Millo

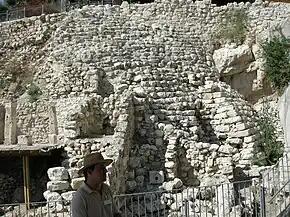
Stepped stone structure/millo with the House of Ahiel to the left

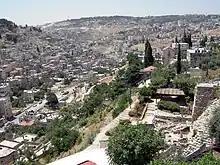
Kidron Valley viewed from the Old City of Jerusalem, with Millo (Area G) to the lower right.

The Millo was a structure in Jerusalem referred to in the Hebrew Bible, first mentioned as being part of the city of David in and the corresponding passage in the Books of Kings and later in the Books of Chronicles. However it previously seems to have been a rampart built by the Jebusites prior to Jerusalem's being conquered by the Israelites. The texts also describe the Millo built by Solomon and repaired by Hezekiah, without giving an explanation of what exactly the Millo was: there is therefore some debate among scholars as to the Millo's specific nature. The most common assumption among archaeologists and historians of ancient Israel is that the Millo is the Stepped Stone Structure uncovered by Kathleen Kenyon and demonstrated by Eilat Mazar to be connected to a Large Stone Structure which she discovered in 2005.